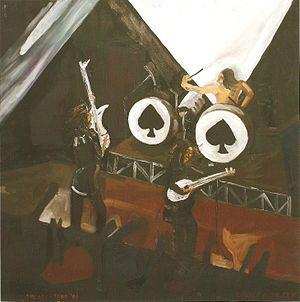
Phil Taylor, dit Philthy Animal Taylor ou Philthy, est un batteur professionnel britannique, né le 21 septembre 1954 à Chesterfield et mort le 11 novembre 2015. Il a joué dans les groupes de heavy metal Waysted et Motörhead où il fut recruté par Lemmy Kilmister.
No Sleep 'til Hammersmith est le premier album officiel en public du groupe de heavy metal anglais Motörhead. Il est sorti le 27 juin 1981 sur le label Bronze Records et a été produit par Vic Maile.